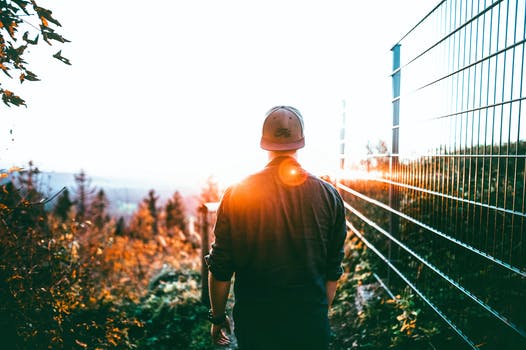
Label: No Watermark